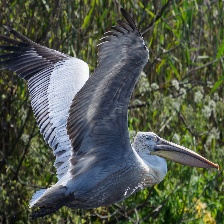
Species: DALMATIAN PELICAN
Scientific name: PELECANUS CRISPUS